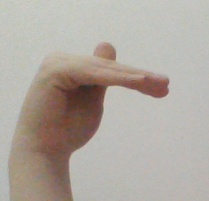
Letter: khaa